Sanctuary of Our Lady of Mellieħa

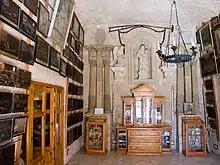
The sanctuary's sacristy, with ex-voto paintings on the walls

In 1584, the Augustinian friar Aurelio Axiak was granted permission to take charge of the sanctuary, and a convent was established. Three years later the sanctuary was entrusted to the priest Bennard Cassar, who became its rector in 1603. In July 1614 the church was sacked during an Ottoman attack, and the main fresco and some statues were damaged. Bishop Miguel Juan Balaguer Camarasa reported that a Turk who had damaged the fresco with a knife later became sick but was miraculously healed after praying for forgiveness, and he sent candles to the sanctuary as a form of gratitude. Grand Master Alof de Wignacourt is said to have visited the church on a regular basis after the attack, and devotion to the sanctuary subsequently increased.